I Can Speak

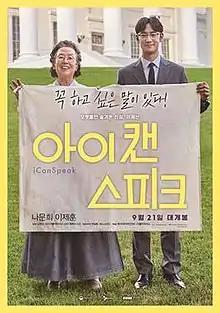
Theatrical release poster

I Can Speak is a 2017 South Korean comedy-drama film based on a true story of comfort women directed by Kim Hyun-seok and distributed by Lotte Entertainment. The genre of the film are both comedy and drama. The film depicts the story of the resolution of conviction for "comfort women" (HR121) of the Japanese military in 2007. Though the film is a comedy, the genre serves as a vehicle to discuss the deeper topic of Korean comfort women. The way that film illustrated Na Ok-Bun's enterprising attitude of her life and her courageously testifying in front of the whole world were applauded. The film stars Na Moon-hee as Na Ok-Bun, with Lee Je-hoon as Park Min-Jae. The scene of Na Ok-Bun's testimony to the United States Congress was filmed at the Capitol Building of Virginia, in the city of Richmond.